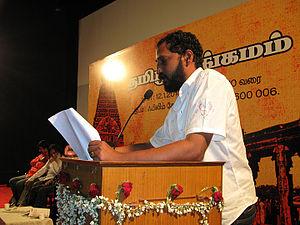
Na. Muthukumar, né le 12 juillet 1975 à Kanchipuram et mort le 14 août 2016 à Chennai, est un poète, parolier et écrivain indien.